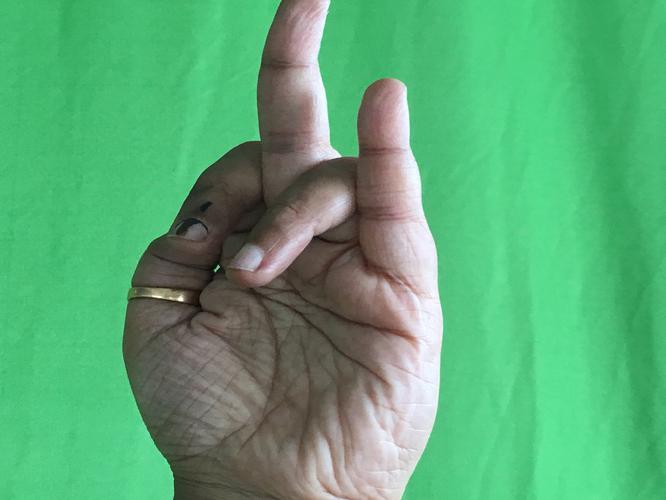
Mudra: Shukatundam
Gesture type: single_hand